Marko Stanković

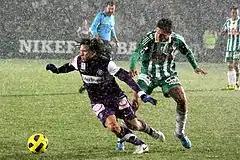
Stanković (left) with Austria Wien in 2010

Marko Stanković (born 17 February 1986) is an Austrian former professional footballer who played as a central midfielder. He also represented the Austria national team on one occasion in 2008.